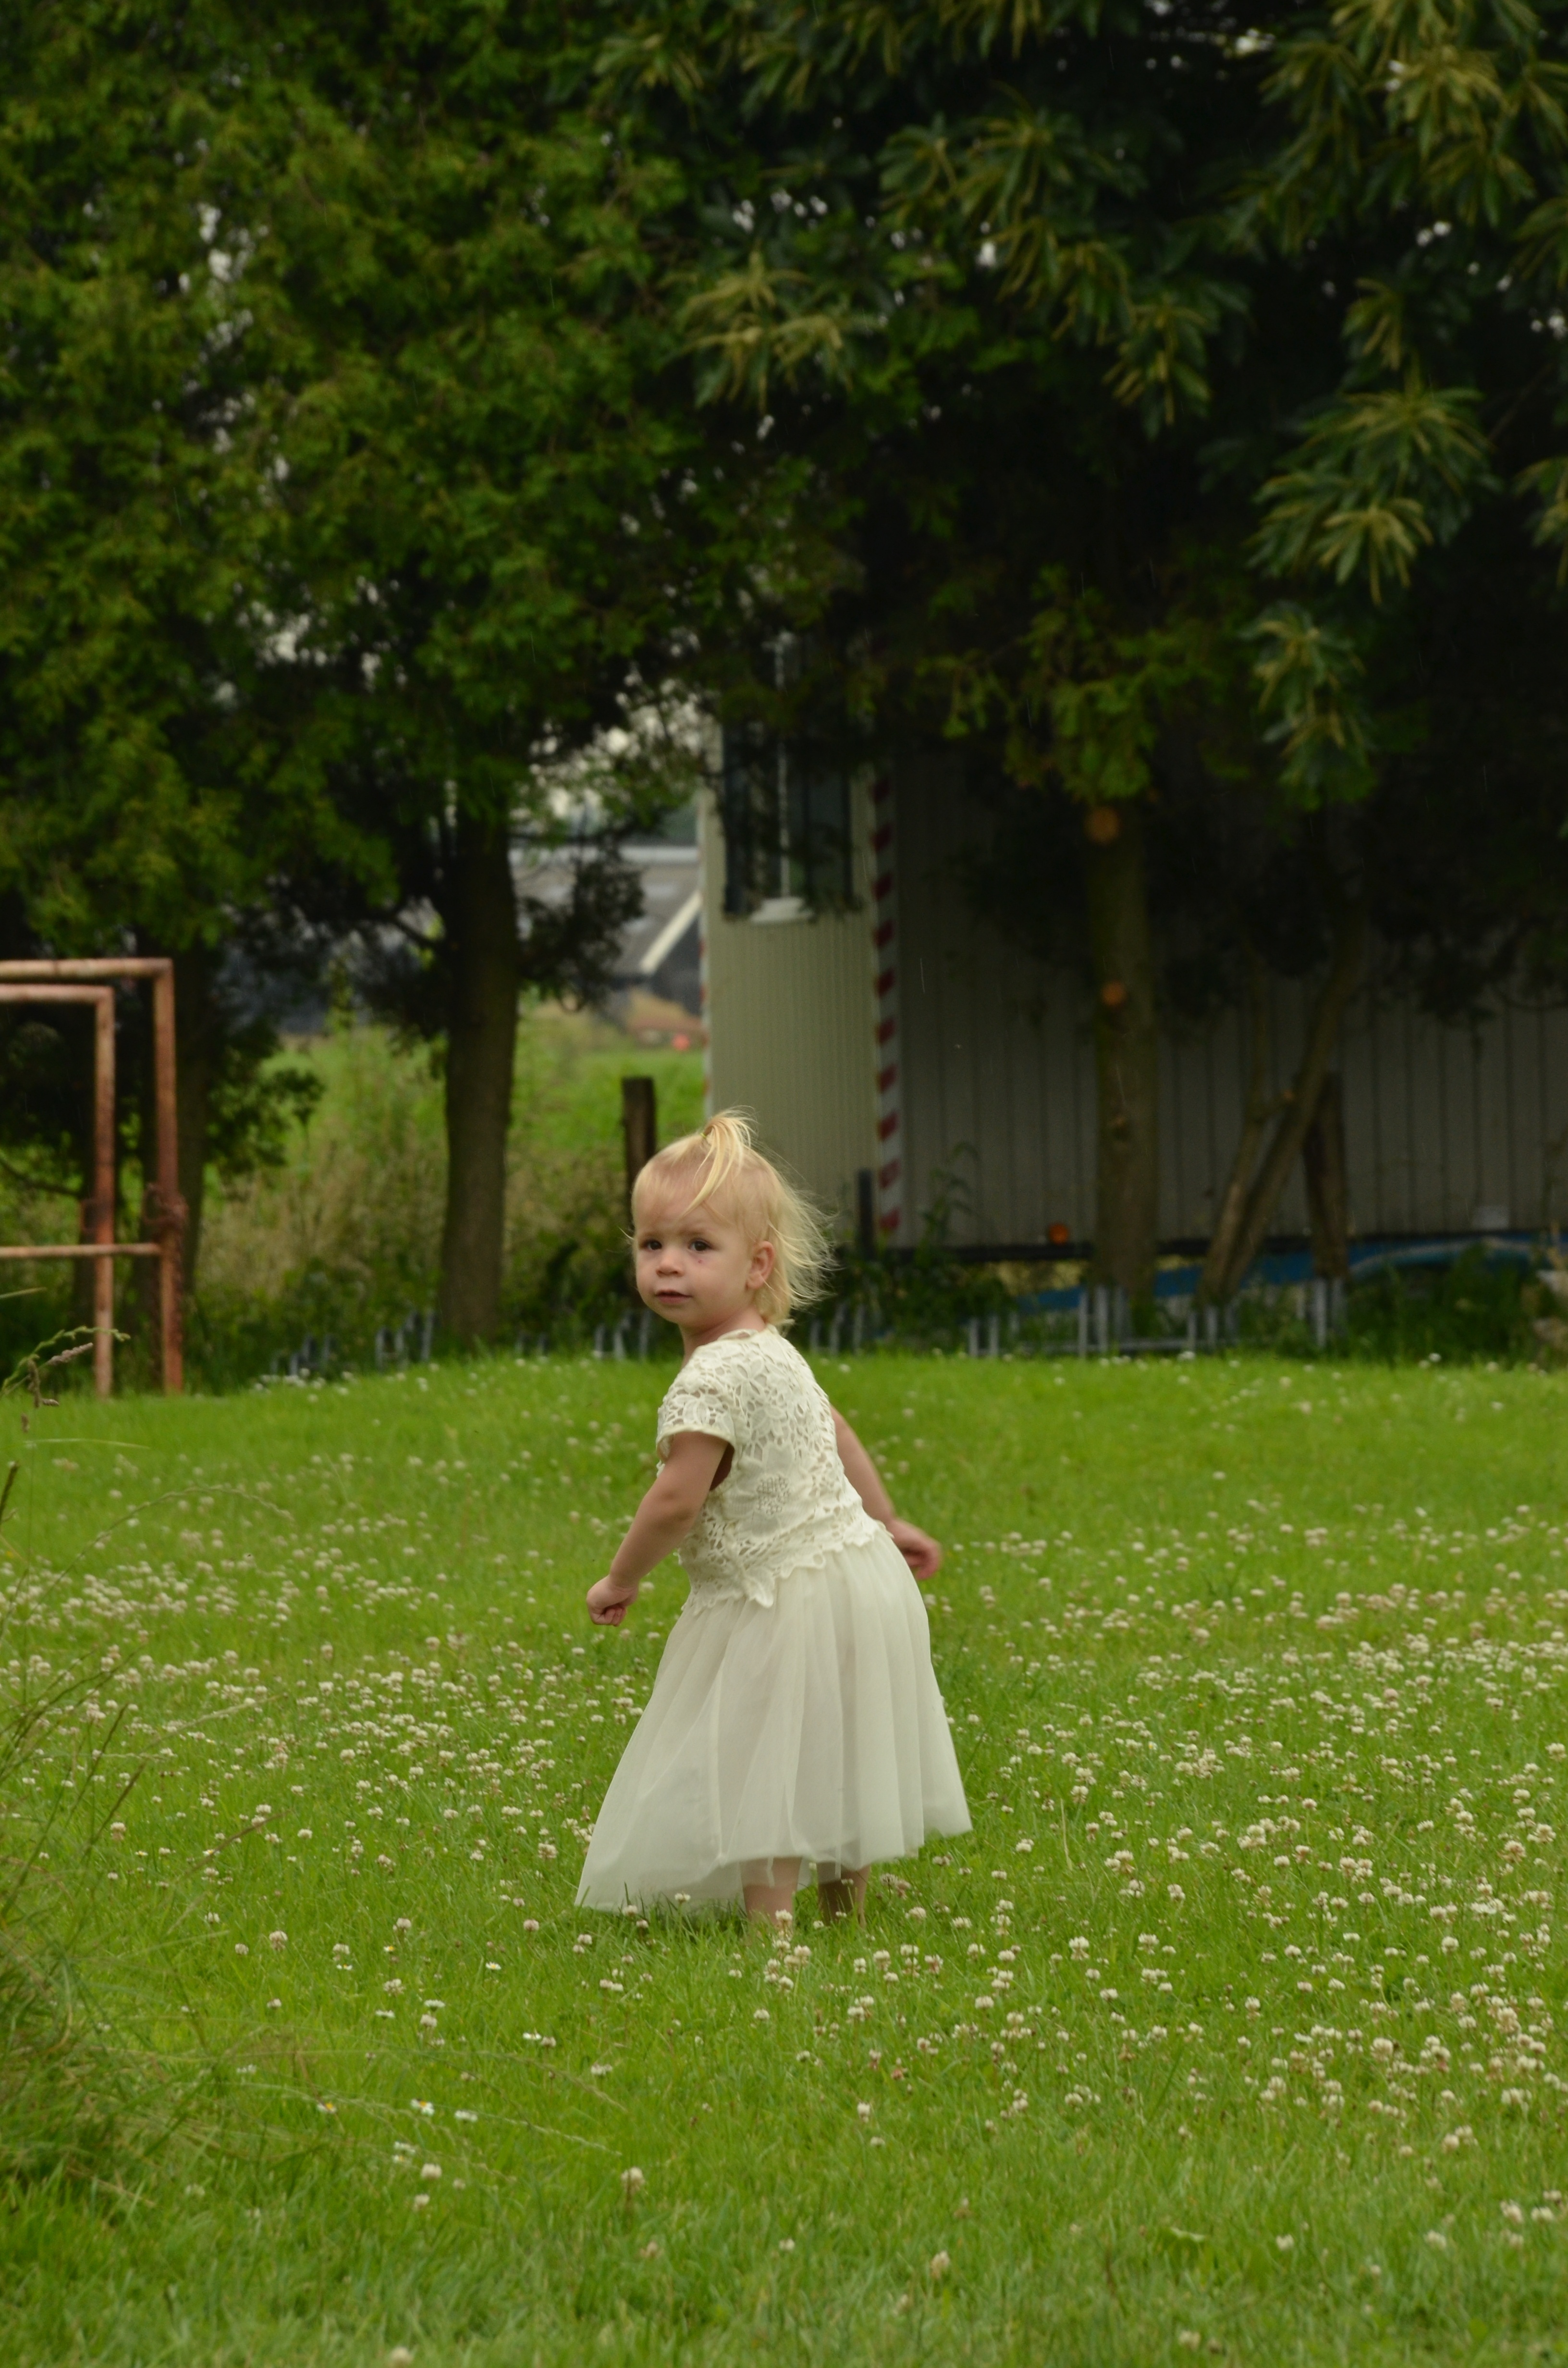
grass, outdoor, girl, woman, lawn, meadow, flower, green, backyard, child, garden, wedding, bride, ceremony, dress, toddler, princess, woodland, gown, naughty, party dress